Beacon Hill, Burghclere, Hampshire

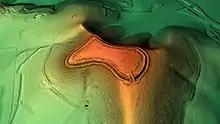
3D view of the digital terrain model

In a national survey carried out in the early 1970s, the chalk scrub element of the SSSI is recognised as being a nationally important example of a stage in the succession from juniper scrub to woodland. The chalk grassland within the SSSI includes a wide range of aspect and soils and in particular include chalk grassland developed on gradients which elsewhere have mostly been converted to arable or ley.